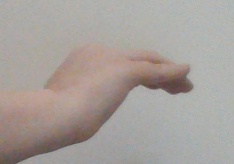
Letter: haa